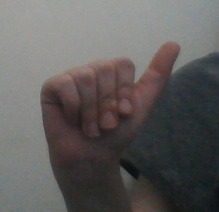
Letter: dhad